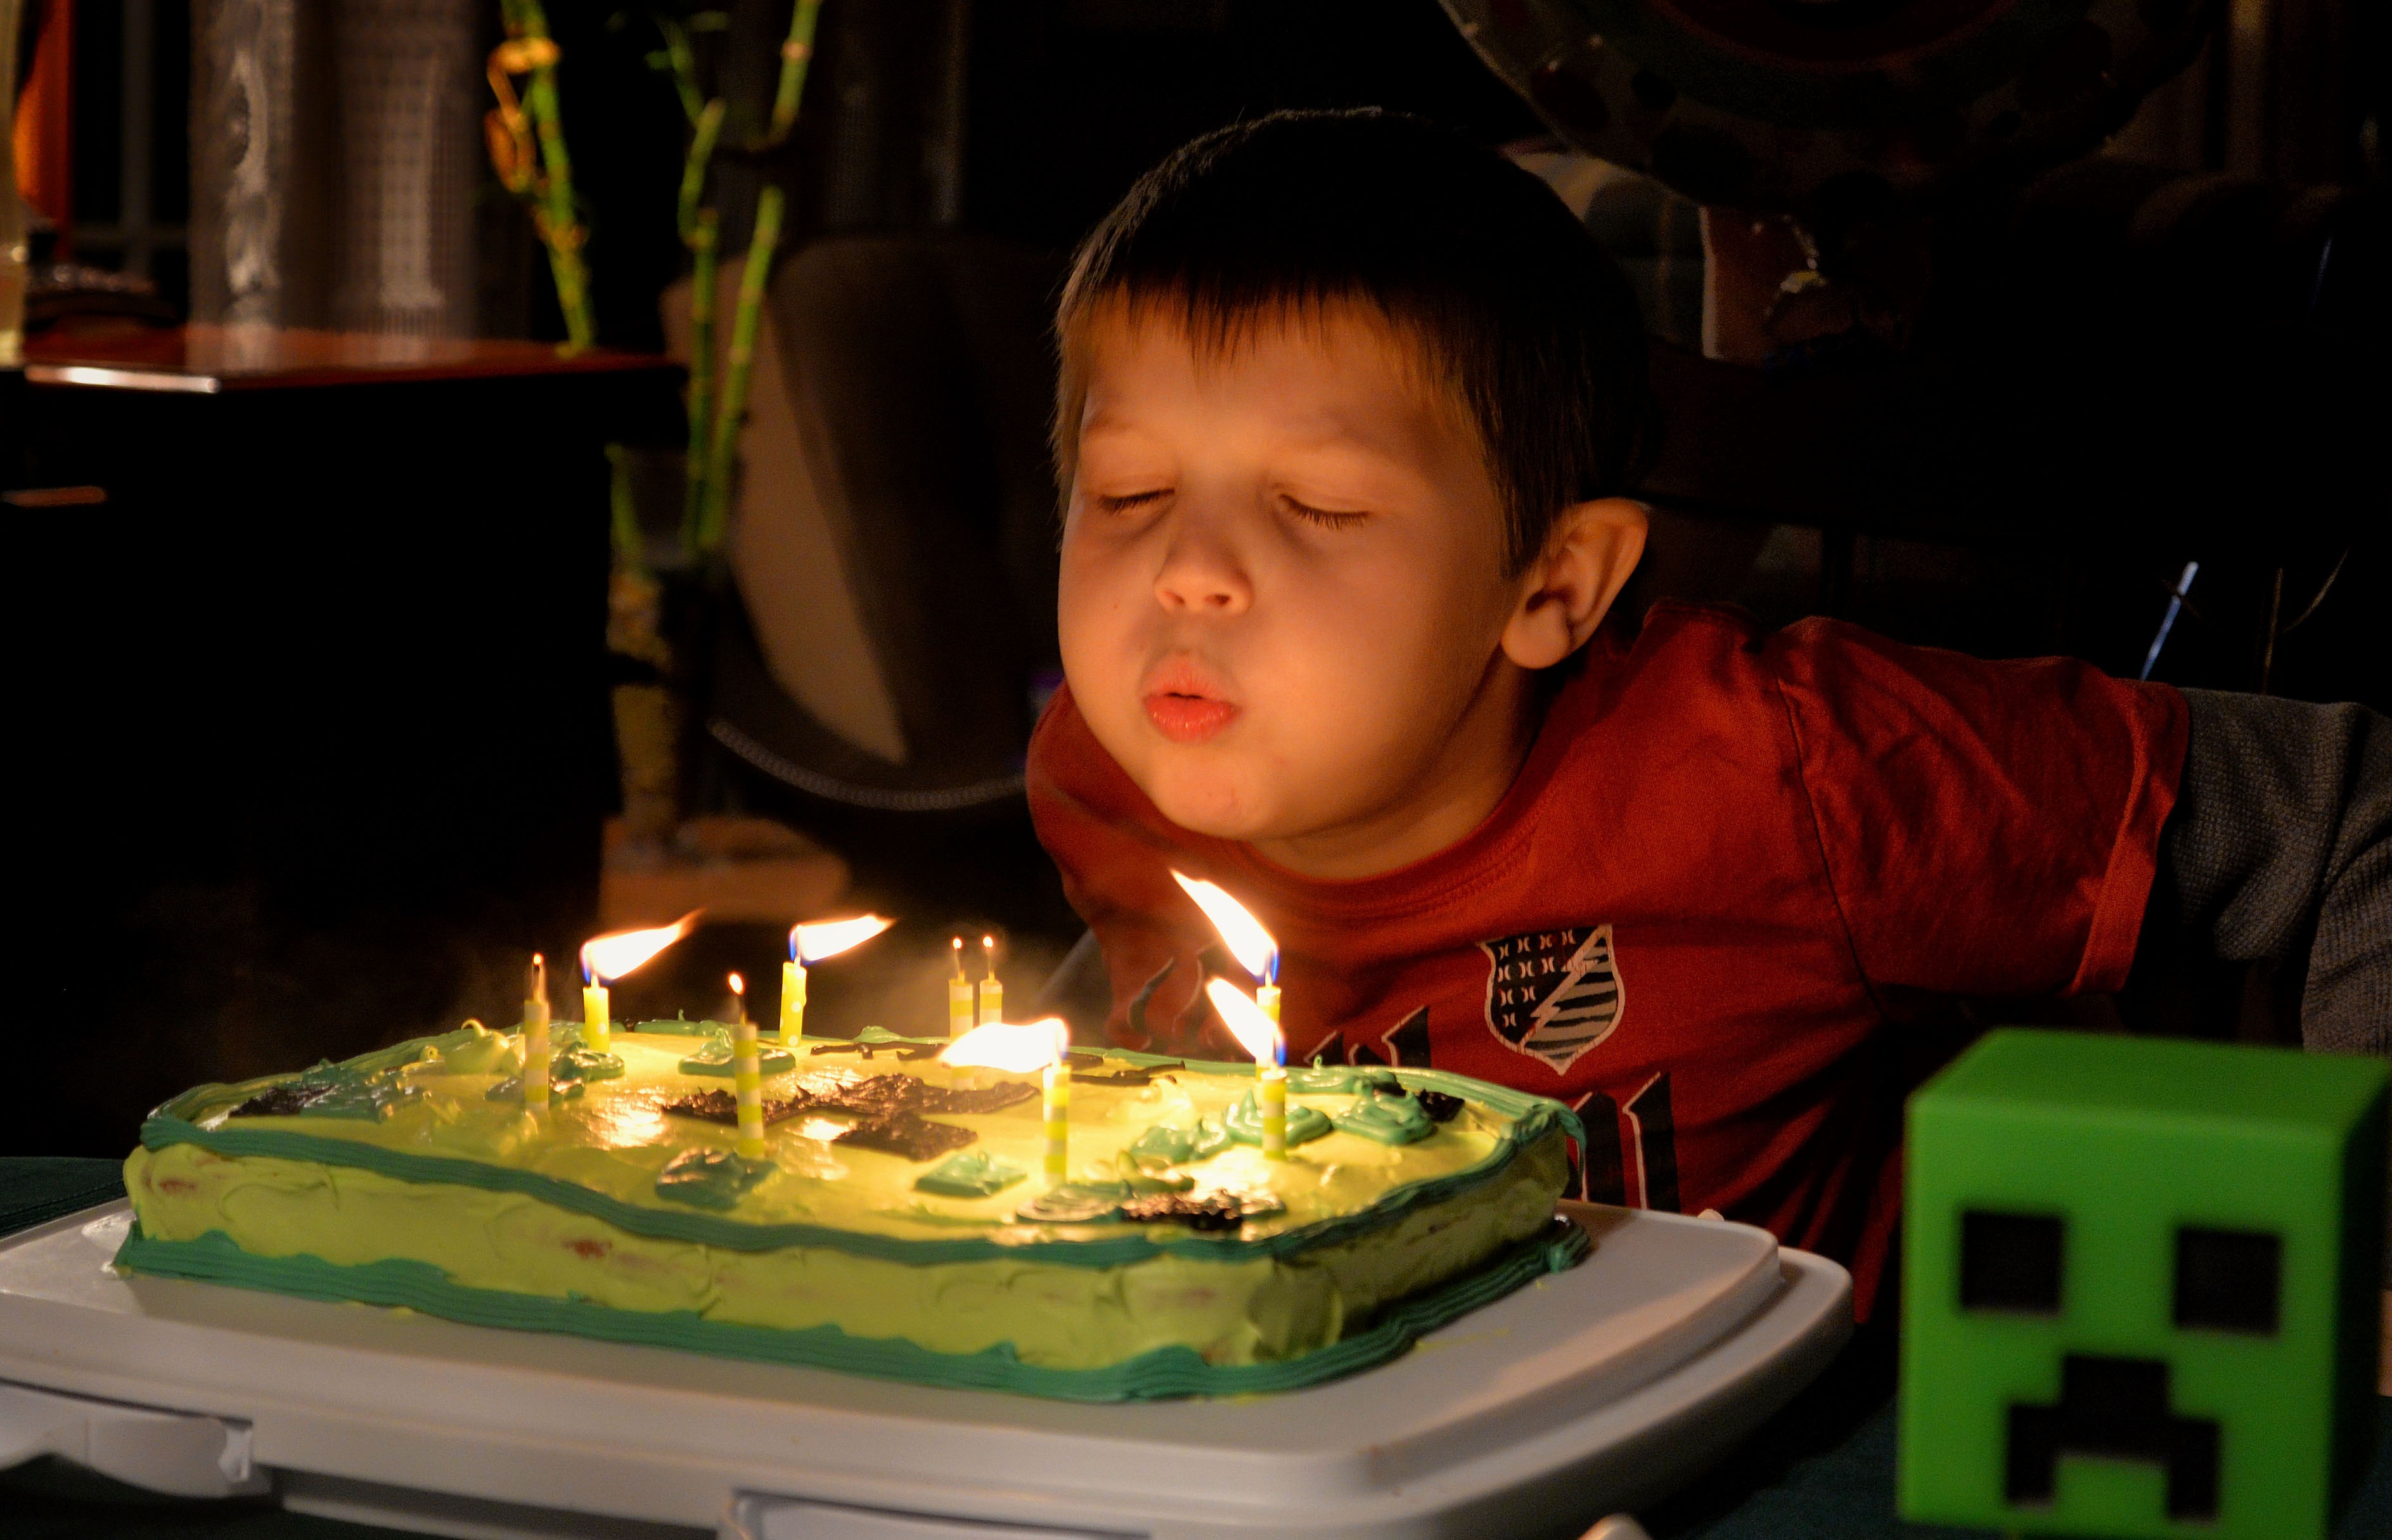
boy, meal, food, child, cake, gifts, eating, festival, candles, party, birthday